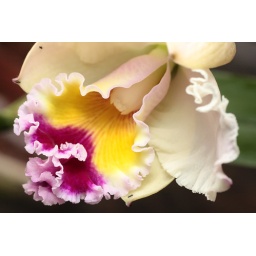
Big cattleya flower blooming near my sun room. Indoor plant (with enough sun exposure of course) with fragrance, awesome :D